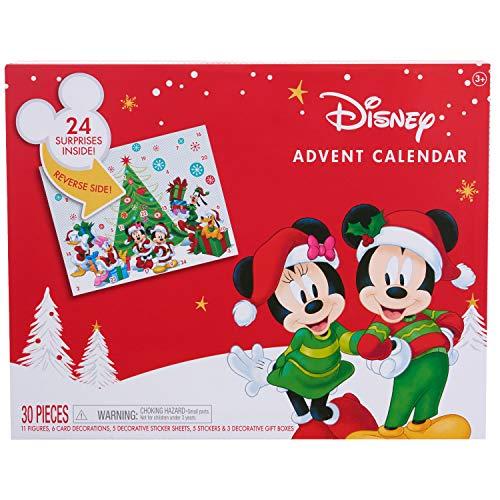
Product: Disney Mickey Mouse Advent Calendar (Amazon Exclusive)
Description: Discover the magic of the holidays with the Disney Mickey Mouse Advent calendar Countdown to Christmas with Mickey Mouse and his friends.
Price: $29.99
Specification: ProductDimensions:14x2.5x11inches|ItemWeight:1.15pounds|ShippingWeight:1.15pounds(Viewshippingratesandpolicies)|ASIN:B019TGERF4|Itemmodelnumber:18921|Manufacturerrecommendedage:36months-10years